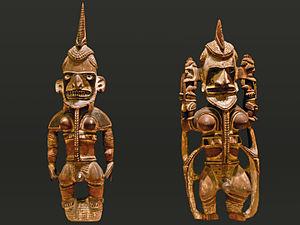
Statues Uli (musée de Dahlem, Berlin) Statues Uli Nouvelle Irlande, 19ème siècle, bois Collection Franke Musée d'ethnologie de Dahlem (partie mers du sud et Océanie) Berlin Le caractère hermaphrodite des statuettes Uli a contribué à leur collecte par les européens dès le début du 20ème siècle. Elles n'étaient montré que lors des grands rituels funéraires, durant le reste de l'année, elles étaient conservées dans les ""maisons des hommes""."
L'art d'Océanie regroupe l'ensemble des productions esthétiques matérielles et immatérielles des peuples autochtones du Pacifique. Ainsi, il ne sera pas question dans cet article des œuvres et artistes d'origine européenne habitant dans le Pacifique. Il est, en outre, important d'inclure la part immatérielle dans cet art de par l'importance qu'elle revêt pour les nombreux habitants du Pacifique. Notre appréhension du monde océanien et de son art serait nécessairement incomplète sans cette prise en compte.
L’appellation art papou regroupe tout à la fois les productions traditionnelles que les productions contemporaines de l'aire papoue. L'art papou entre dans l'art océanien.